KHJ (AM)

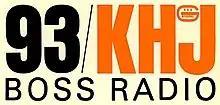
Logo used during the "Boss Radio" era.

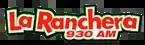

In April 1965, programming consultant Bill Drake crafted KHJ's contemporary hit radio format. Drake hired program director Ron Jacobs, who had created formats in Hawaii and California. The format, known as "Boss Radio", featured a restricted playlist and restrained commentary by announcers (although a few, such as Robert W. Morgan, Charlie Tuna, Humble Harve Miller, and The Real Don Steele, were allowed to develop on-air personas). Other DJs from this era (1965–1980) included Roger Christian, Gary Mack, Dave Diamond, Beau Weaver, John Leader, Sam Riddle, Johnny Williams, Frank Terry, Johnny Mitchell, Tommy Vance, Scotty Brink, Steve Clark, Bobby Tripp, Tom Maule, and Bill Wade. One defining characteristic of Boss Radio was the jingles by the Johnny Mann Singers. Drake's format spread throughout North America, bringing high ratings to KFRC in San Francisco, WFIL in Philadelphia, KGB in San Diego, WQXI in Atlanta, WRKO in Boston, and CKLW in Windsor, Ontario, Canada (serving Detroit). Drake and his business partner Gene Chenault brought many of their announcers from the other Boss stations, using those stations as a farm system to develop talent.